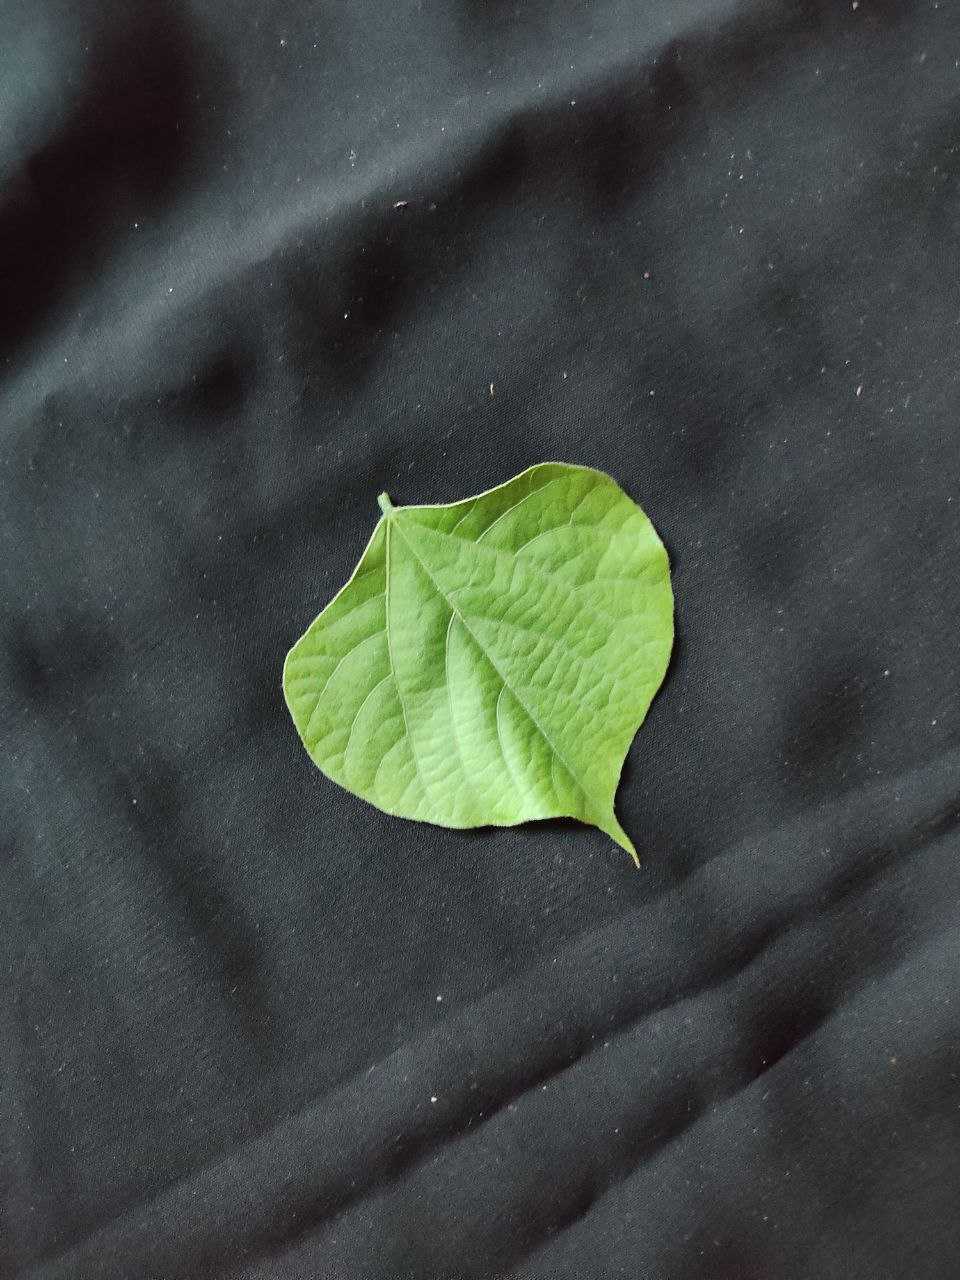
Crop: bean
Leaf condition: Fresh Leaf